Merbein

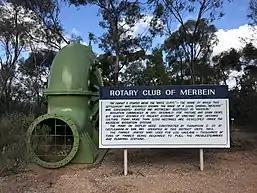
Sign found at the cliffs near Mildara winery

Merbein is the most northern Victorian town and celebrated 100 years as an irrigation settlement in 2009. The Merbein irrigation settlement, originally known as White Cliffs for its river cliffs, was established on a pastoral holding in 1909. It was one of the first state-owned pumped irrigation settlements in Victoria. A Rotary Club of Merbein sign states: "Irrigation commenced in 1910 originally for pasture and grain crops, but quickly assumed its present economy of vineyard and orchard culture."